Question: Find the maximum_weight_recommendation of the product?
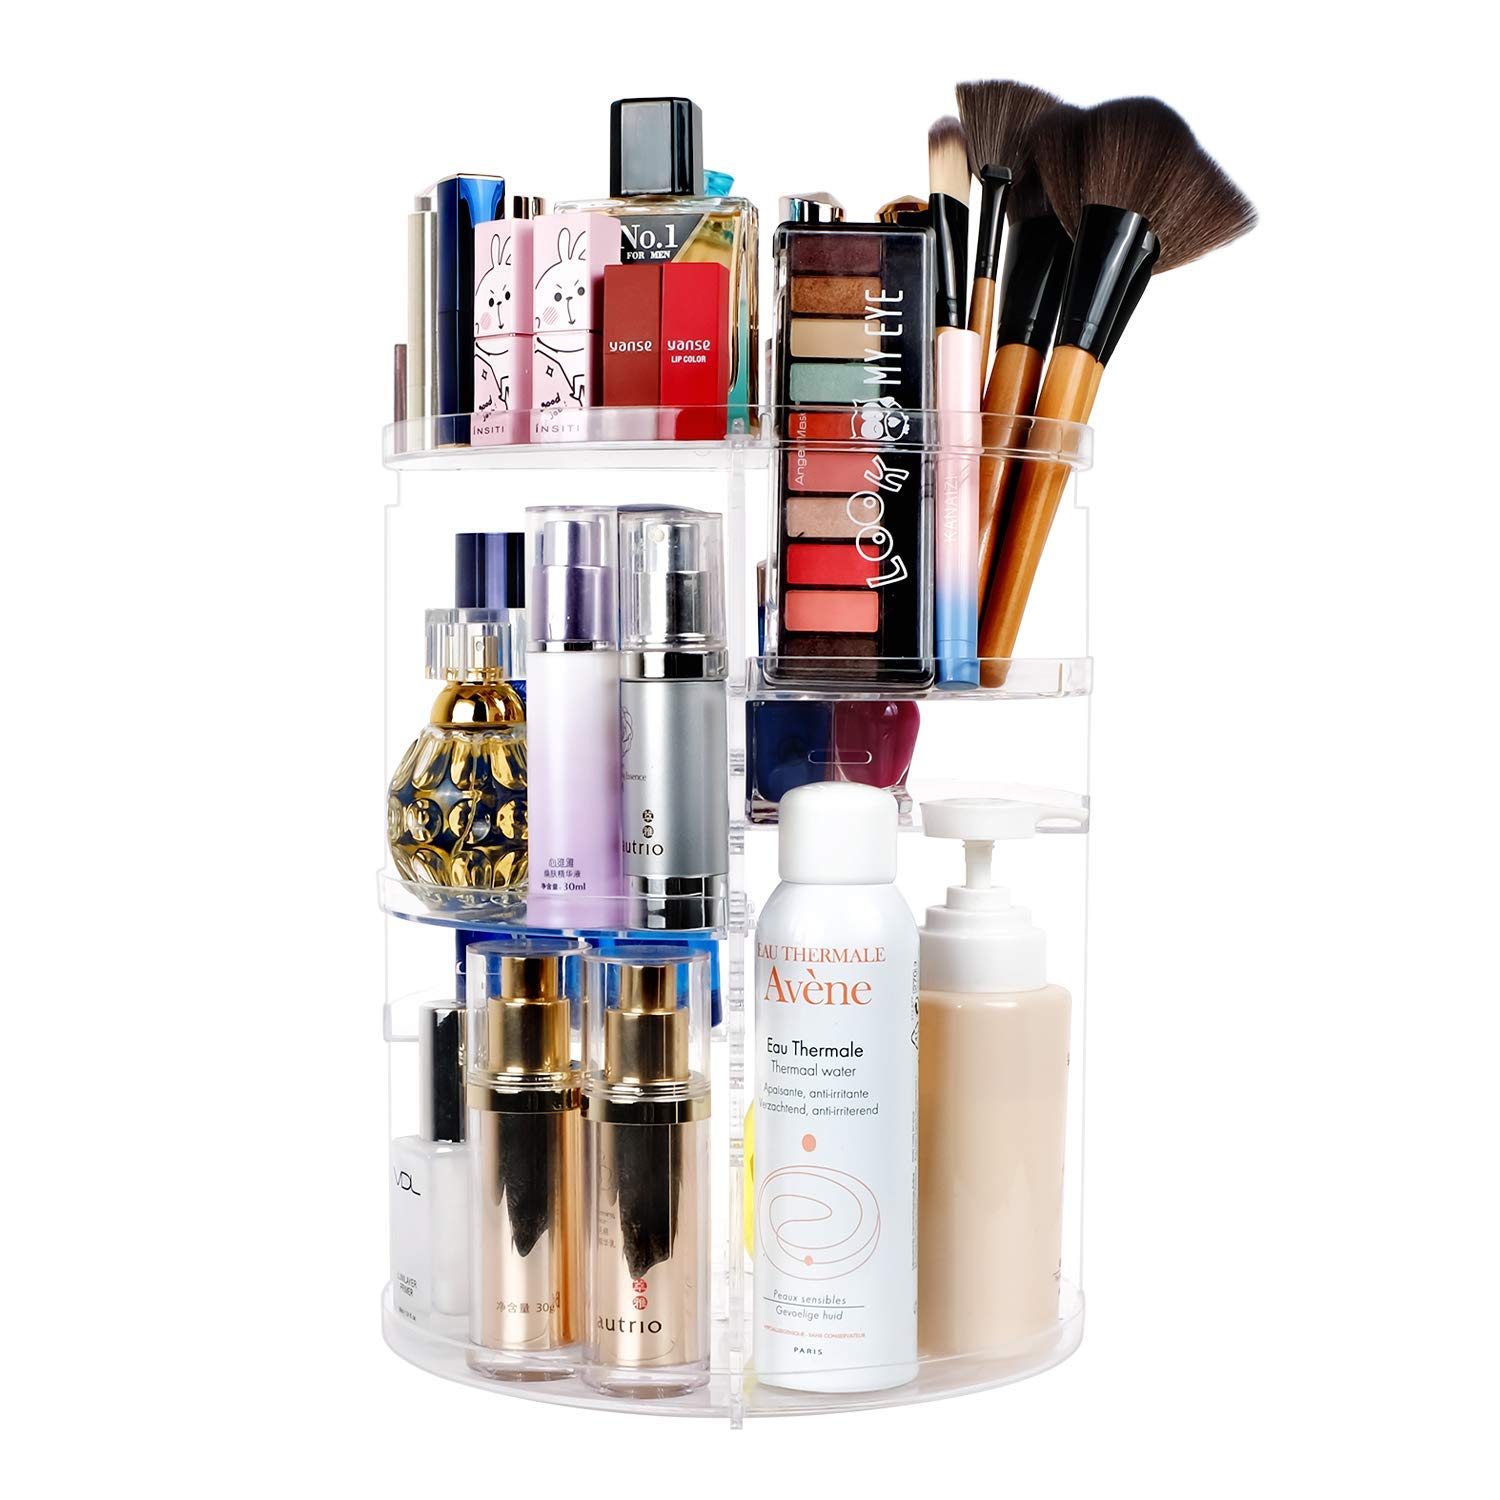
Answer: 30.0 gram